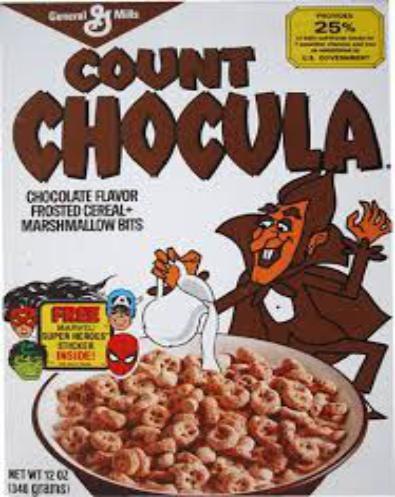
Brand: Count Chocula
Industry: Food